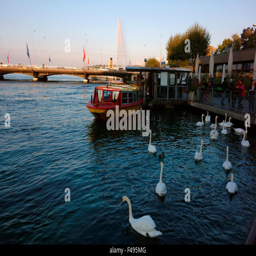
swans and a ferry boat at sunset